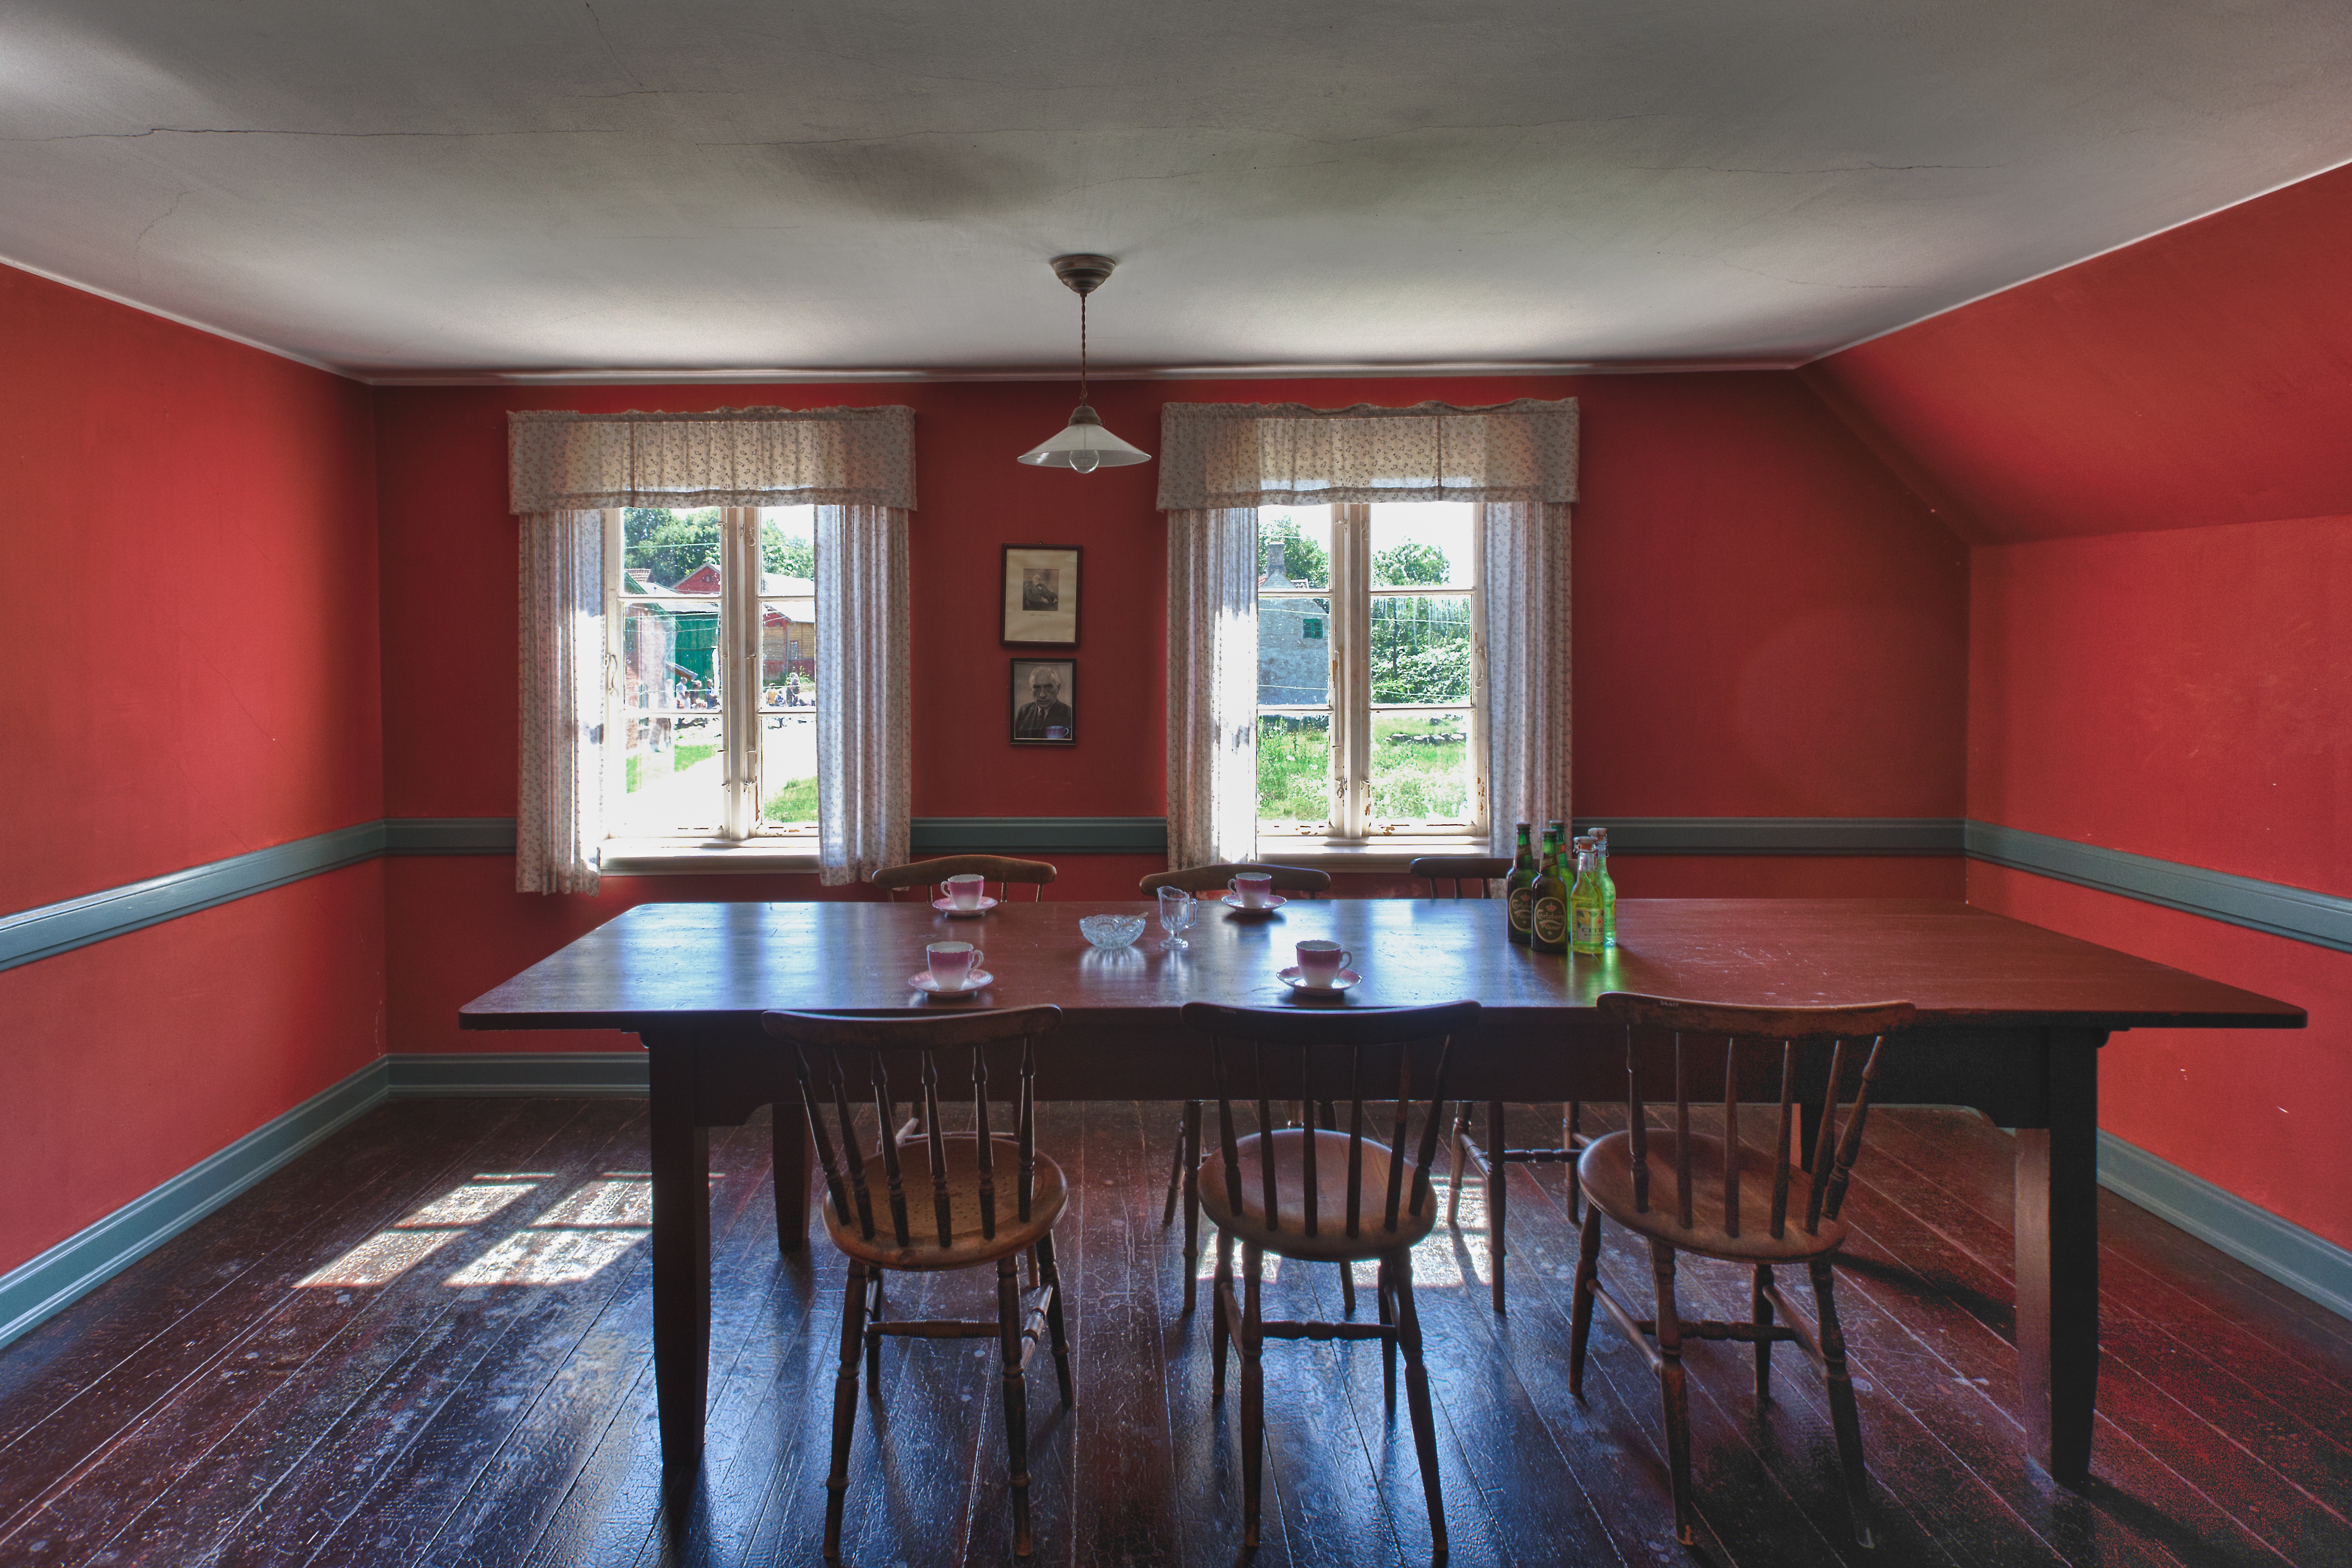
floor, old, home, ceiling, property, room, interior design, hardwood, denmark, estate, real estate, dining room, recreation room, billiard room, the open air museum, sorgenfri, lyngby